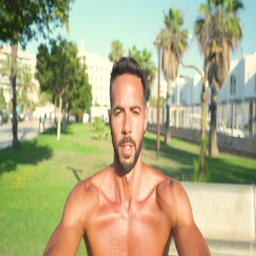
strong man working out on the street doing push ups .